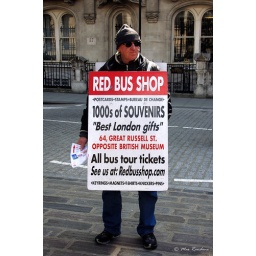
red bus shop in london